El Camino: A Breaking Bad Movie

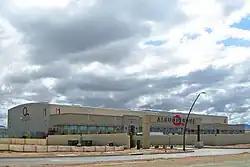
Filming for "El Camino" primarily took place at Albuquerque Studios, where both "Breaking Bad" and "Better Call Saul" were also shot.

Principal photography for "El Camino" began in Albuquerque, New Mexico in November 2018 and ended February 2019, with the overall shoot lasting 50 days. Filming mainly occurred at Albuquerque Studios, where both "Breaking Bad" and "Better Call Saul" were shot, along with other locations throughout the city. Wireless microphones would be planted throughout the sets and on the actors to record natural ambient noise and dialogue while shooting, as Gilligan preferred using organic sounds over applying ADR during post-production.